Ajuran Sultanate

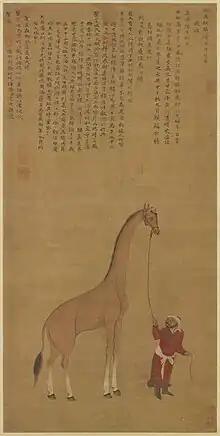
The Ajuran Empire maintained commercial ties with the Ming dynasty

Mogadishu, the center of a thriving weaving industry known as "toob benadir" (specialized for the markets in Egypt and Syria), together with Merca and Barawa also served as transit stops for Swahili merchants from Mombasa and Malindi and for the gold trade from Kilwa. There were Jewish merchants from the Hormuz who brought their Indian textile and fruits to the Somali coast in exchange for grain and wood.